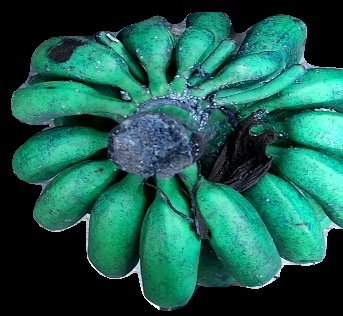
Variety: rasbale
Grade: grade3